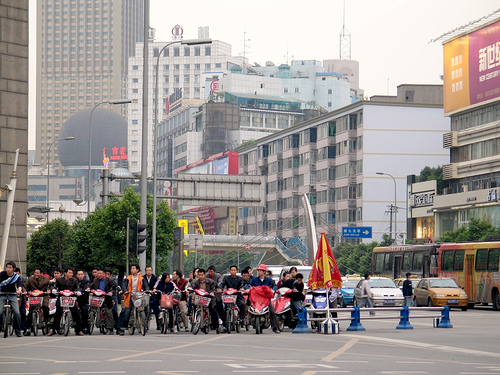
question: 何がありますか？
answer: 自転車やオートバイに乗った人たち

question: どこにいますか？
answer: 街中の道路上

question: 何人いますか？
answer: 30人くらい見えています

question: いつですか？
answer: 日中

question: どんな天候ですか？
answer: 曇り

question: どうしていますか？
answer: 並んで停まっています

question: どんな街並ですか？
answer: ビル街が見えています

question: どんな状態ですか？
answer: 街中の道路上にたくさんの人たちが自転車やオートバイにまたがっています。